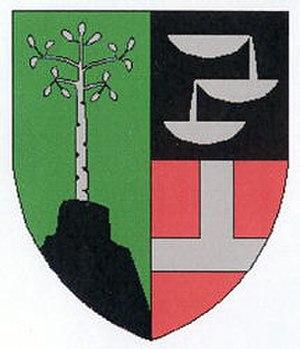
Bad Pirawarth est une commune autrichienne du district de Gänserndorf en Basse-Autriche.